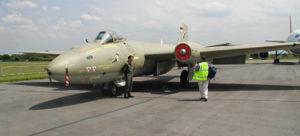
L'English Electric Canberra est le premier bombardier à réaction conçu par le Royaume-Uni, juste après la Seconde Guerre mondiale. Dérivé en versions de reconnaissance ou d'appui feu, utilisé par une quinzaine de pays, il a été construit à plus de 1 400 exemplaires et décliné en 27 versions. L'Australie et les États-Unis l'ont produit sous licence. Aux États-Unis, l'avion est dénommé Martin B-57 Canberra et des versions spécifiques y ont été développées.
La Royal Air Force Marham, ou plus simplement la RAF Marham, est une base de la Royal Air Force située près du village de Marham, dans le comté anglais de Norfolk.